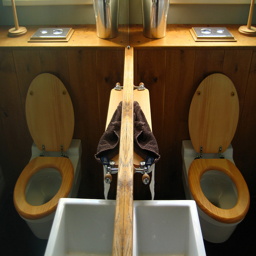
A wooden pole separating two wooden toilet seats.
There are two toilets that have wood seats.
a bathroom with two toilets seperated by a divider
two toilets partitioned off by a half wall
A wooden toilet seat is sitting next to a duplicate one.